Duklja

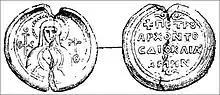
Lead stamp of archont Petar (or Predimir) (9th century), a Byzantine viceroy; The Holy Virgin Mary with the Christ Child (left) and inscription in Greek "+ Petar archont of Dioklia AMIN" (right).

After Časlav died in ca. 960, Stari Ras and probably also Serbian lands were annexed by the Byzantines who formed Catepanate of Ras. A Peter, whose seal has been found, was the "archon Diokleias" probably at the turn of the 11th century. A Serbian diplomatic mission, likely sent from Duklja, arrived at the Byzantine capital of Constantinople and was recorded in a charter of the Great Lavra Monastery, written in 993. In the 11th century, Jovan Vladimir ruled Duklja, with his court centered in Bar on the Adriatic coast; he held much of the Pomorje under his control including Travunija and Zachlumia. His realm may have stretched west- and northwards to include some parts of the "Zagorje" (inland Serbia and Bosnia) as well. Vladimir's pre-eminent position over other Slavic nobles in the area explains why Emperor Basil approached him for an anti-Bulgarian alliance. With his hands tied by war in Anatolia, Basil required allies for his war against Tsar Samuel, who ruled the Bulgarian empire stretching over Northern Bulgaria, Western Bulgaria, Macedonia, Serbia, Raška and Epirus. Samuel invaded Duklja in 997, and pushed through Dalmatia up to the city of Zadar, incorporating Bosnia and Serbia into his realm. After defeating Vladimir, Samuel reinstated him as a vassal Prince. We do not know what Vladimir's connection was to the previous Serbian dynasty as much of what is written in the "Chronicles of the Priest of Duklja" about the genealogy of the Doclean rulers is mythological. Vladimir was murdered by Vladislav, Samuel's brother and successor, circa 1016 AD. The last prominent member of his family, his uncle Dragimir, was killed by some local citizens in Kotor in 1018. That same year, the Byzantines had defeated the Bulgarians, and in one masterful stroke re-took virtually the entire Balkans.